Big Brother Brasil 20

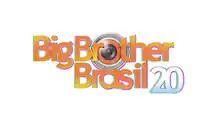

Big Brother Brasil 20 was the twentieth season of "Big Brother Brasil" which premiered on TV Globo on January 21, 2020. The show was produced by Globo and hosted by Tiago Leifert, who returned for his fourth season as the host.